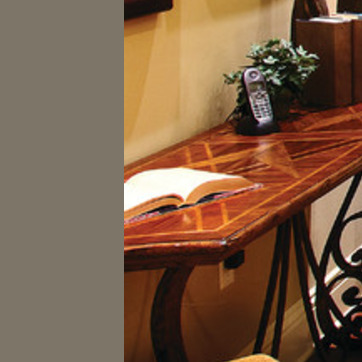
Material: paper